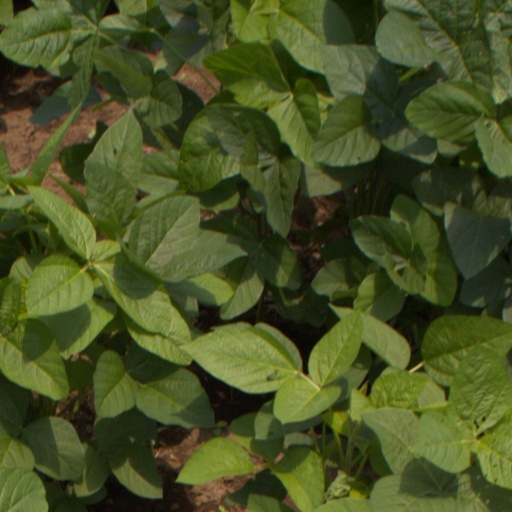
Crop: soybean